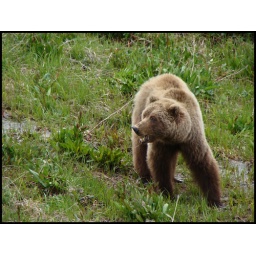
Taken from a tour bus window while in Denali Alaska